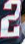
Number: 2